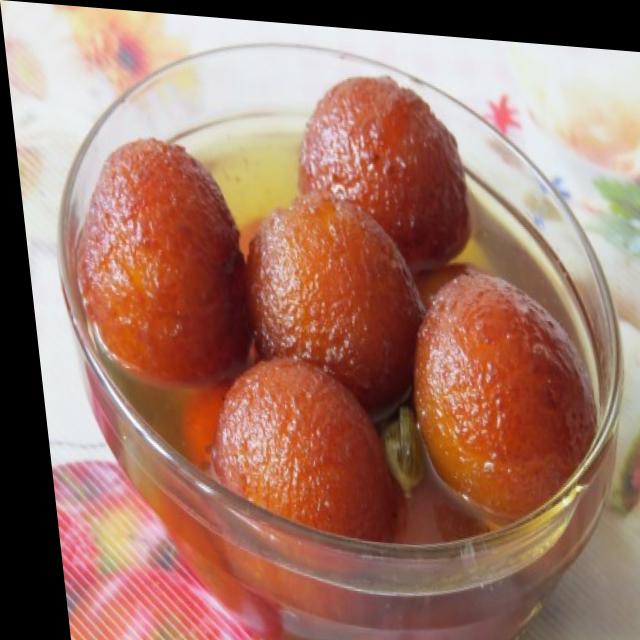
Dish: gulab_jamun